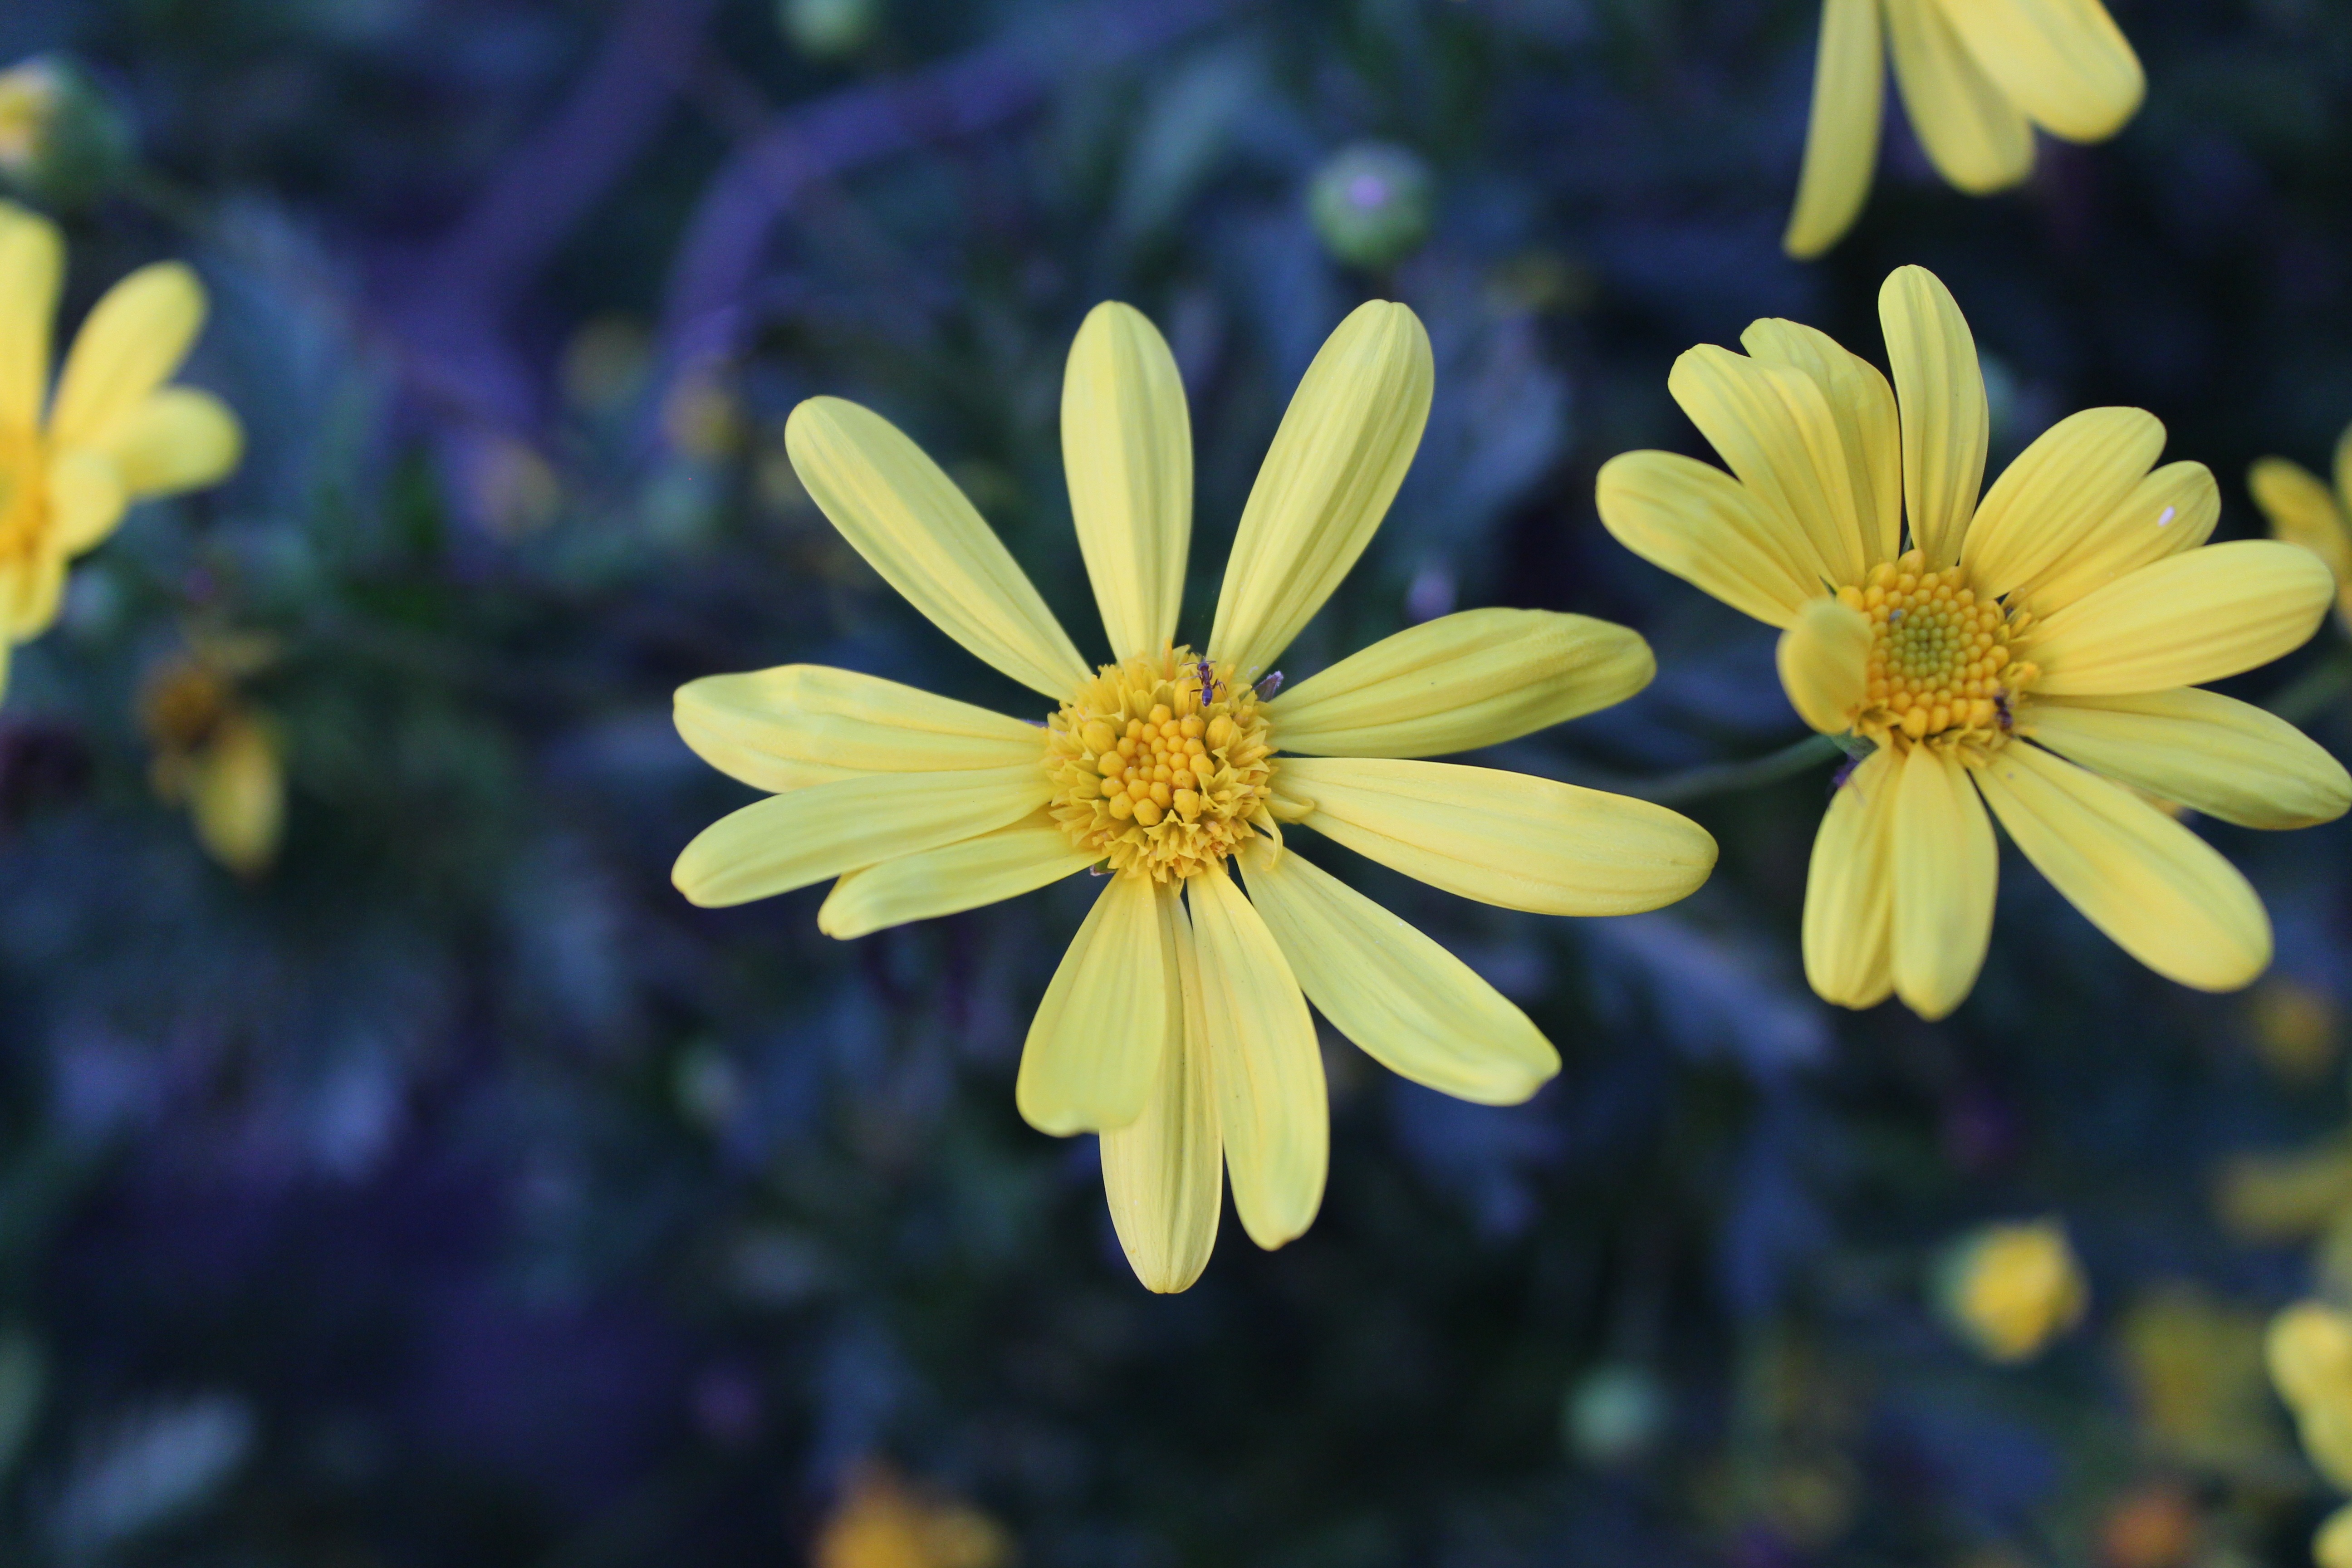
flower, yellow, nature, flora, plant, macro photography, botany, land plant, petal, close up, daisy family, flowering plant, wildflower, blossom, oxeye daisy, chrysanths